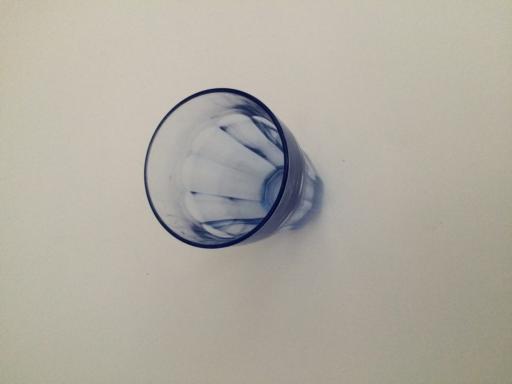
Waste category: glass